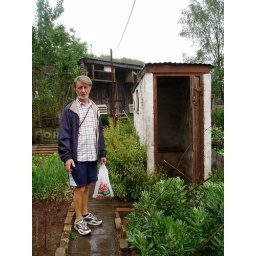
Uncle Frank in the miner's house kitchen garden